Yugra

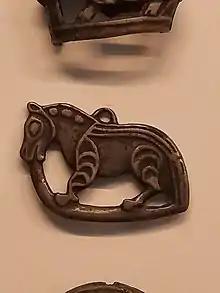
Bronze-cast offering items attributed to the Mansi people.

In connection with Yermak's campaign, the "Siberian Chronicles" also mention the Golden Lady: a hetman of Yermak's, by the name of Ivan Bryazga, invaded the Belogorye region in 1582 and fought the Ob-Ugrians there, who were defending their holiest object – the Golden Lady. Grigori Novitski's statement that in earlier days there used to be in one shrine in Belogorye together with the "copper goose" "the greatest real idol", and that the superstitious people "preserved that idol and took it to Konda now that idol-worshipping is being rooted up", has also been regarded as relating to the Golden Lady.